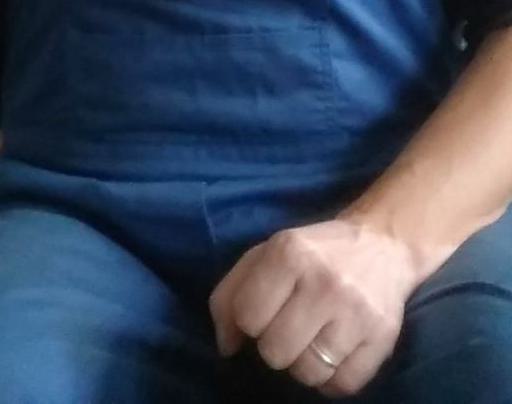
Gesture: no_gesture